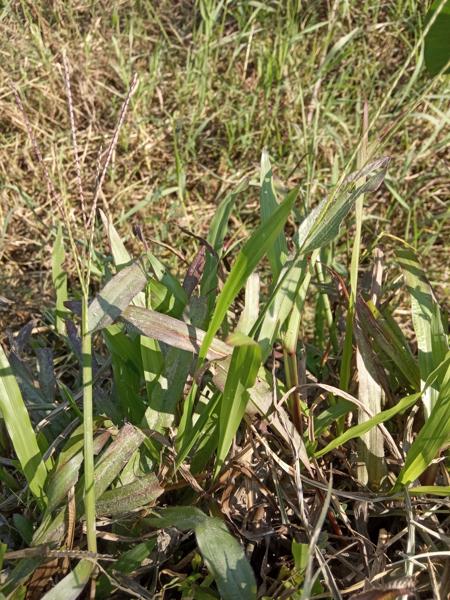
Weed species: Paspalum scrobiculatum